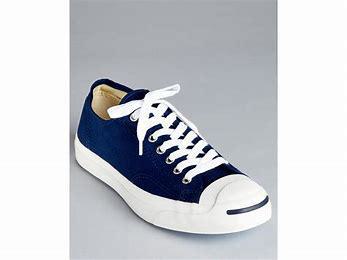
Brand: Converse
Model: Jack Purcell